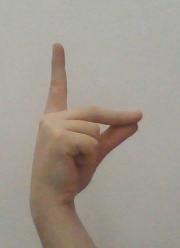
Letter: ta